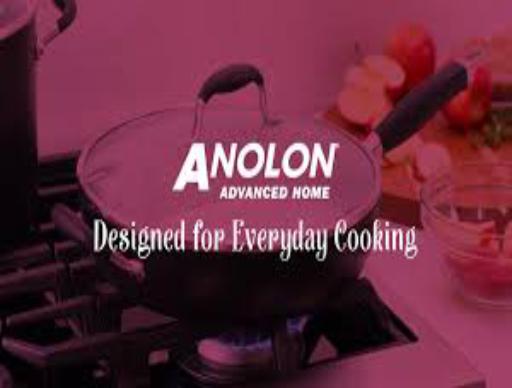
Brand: anolon
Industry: Necessities